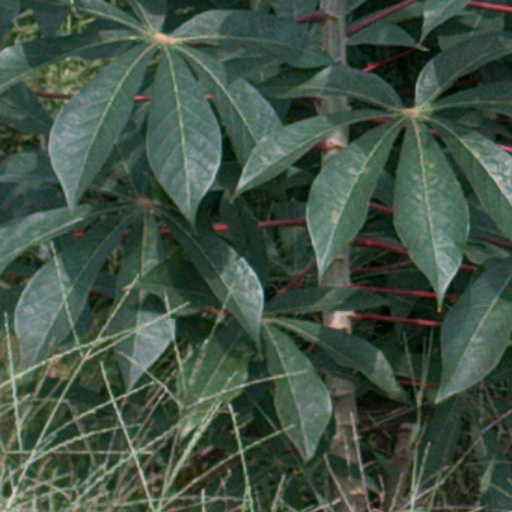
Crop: cassava